1964 European Nations' Cup final

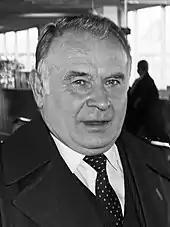
Konstantin Beskov "(pictured in 1982)" was appointed manager of the Soviet Union team in 1963.

The referee for the match was Arthur Holland, who became the second Englishman to officiate a European Nations' Cup Final after Arthur Ellis had fulfilled the role in the previous tournament. Before the match, Francisco Franco led future king of Spain Juan Carlos I onto the pitch while Yashin met his childhood hero Ricardo Zamora prior to kick-off. The Soviet Union had won the pre-match coin toss and as such were playing in their usual red-and-white kit while Spain wore dark blue shirts.